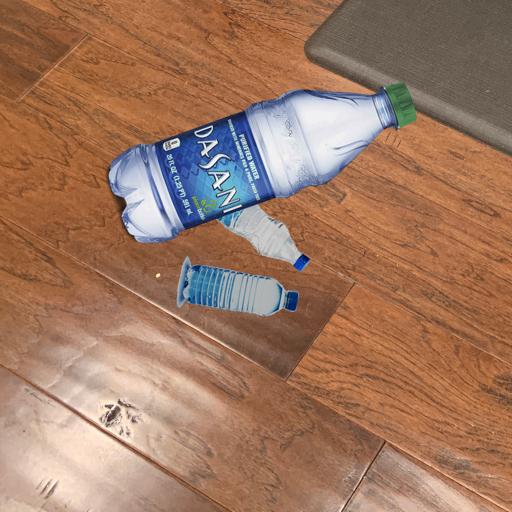
Label: bottles